California Motion Picture Corporation

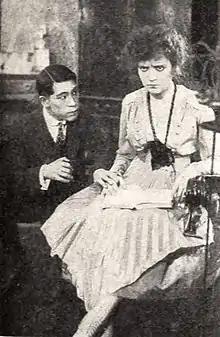
Still from "Who's Your Servant?" (1920) with Yukio Aoyama and Lois Wilson

California Motion Picture Corporation was a film company based in San Rafael, California, in Marin County during the silent film era. The company lasted from 1914 until January 1916 when it went bankrupt. It was subsequently renamed and lasted until 1920. It produced at least 15 films. The film company is known for its feature-length films about early California history. Alex E. Beyfuss managed the company.